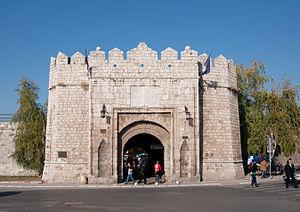
Niš est une ville de Serbie située dans le district de Nišava. Au recensement de 2011, la ville de Niš intra muros comptait 183 164 habitants et son territoire métropolitain, appelé Ville de Niš, avec les 5 municipalités qui le composent, 260 237.